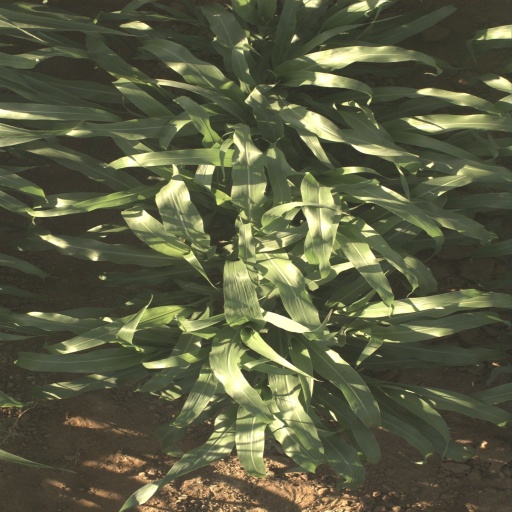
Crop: sorghum